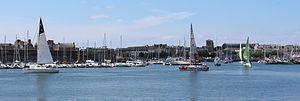
Solitaire du Figaro 2015
La Solitaire du Figaro 2015 est la 46ᵉ édition de la Solitaire du Figaro, une course à la voile en solitaire. Elle s'est déroulée en mai et juin 2015 et a été remportée par Yann Eliès.